Shih Su-mei

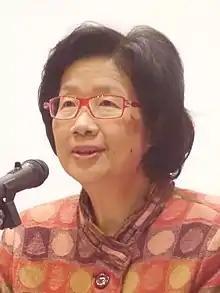

Shih Su-mei (born 20 July 1952) is a Taiwanese politician. She was the Minister of the Directorate General of Budget, Accounting and Statistics of the Executive Yuan from 2008 to 2016.